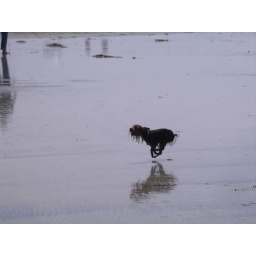
She's soaked and running around the beach. Looks like she enjoyed the sand and surf.